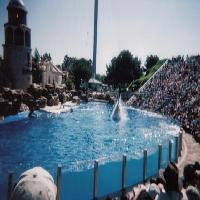
Weather: cloudy or overcast